Cieszyn

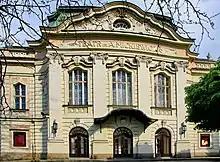
Adam Mickiewicz Theatre in Cieszyn

Since the 18th century Cieszyn Silesia has been an important centre of Polish Protestantism when the Jesus Church was built as the only one in Upper Silesia. Currently, Cieszyn is also the site of the Cieszyn Summer Film Festival, one of the most influential film festivals in Poland. There is also an earlier established Czech-Polish-Slovak film festival.